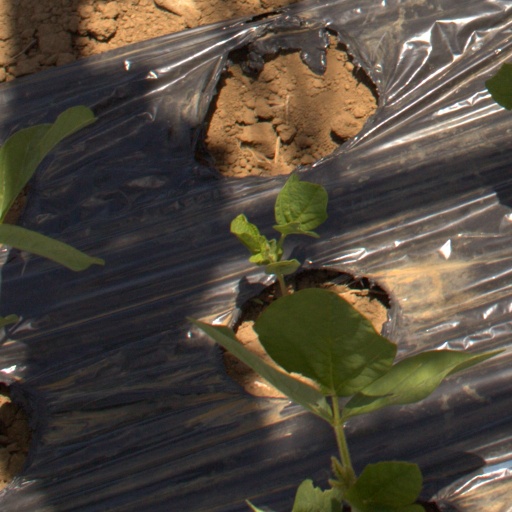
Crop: Jerusalem artichoke